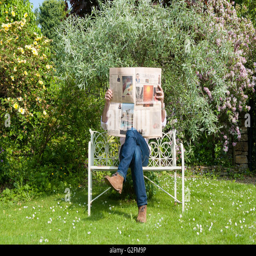
a man reads newspaper in the garden